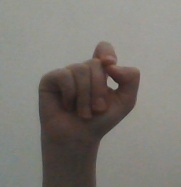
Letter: fa